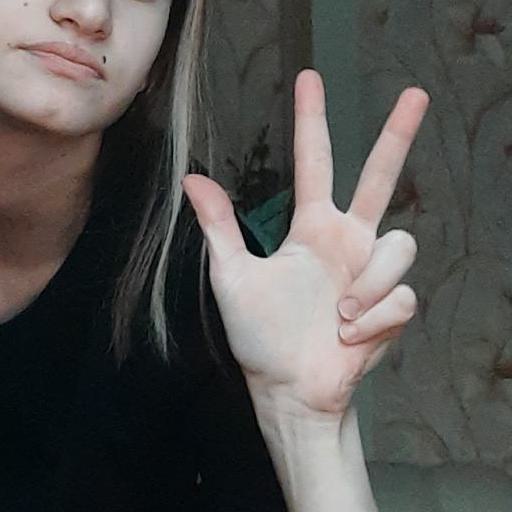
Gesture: three2